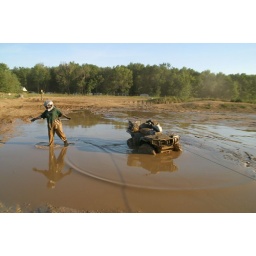
Tread carefully or you'll sink in with your machine